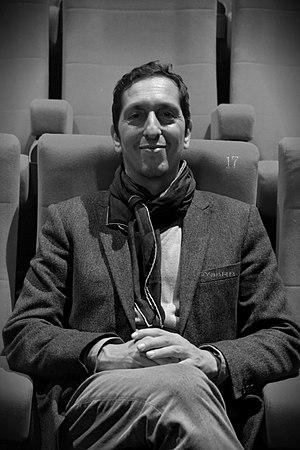
Stéphane Foenkinos av1er du film Jalouse ,à Toulouse,au Gaumont Wilson le 21 octobre 2017
Stéphane Foenkinos, né le 27 octobre 1969 à Paris, est un directeur de casting, scénariste et réalisateur français.